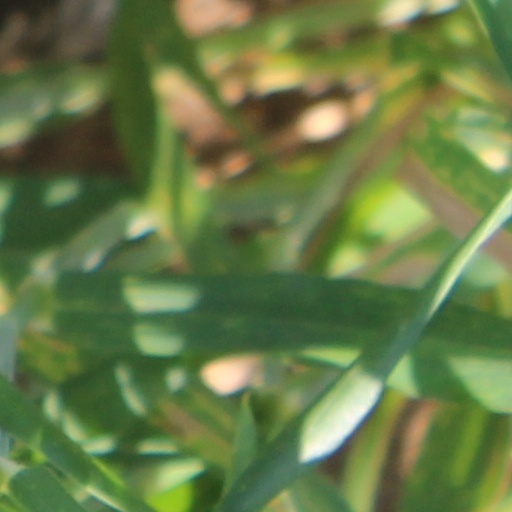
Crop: wheat